38th Infantry Division Dravska

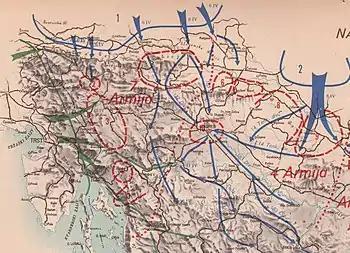
A colour map

On the night of 7/8 April, Petrović ordered Trifunović to begin to withdraw, first to a line through the Dravinja river, Zidani Most bridge and the right bank of the Krka river. Later in the day this was moved back to the line of the Kupa river. This ended the successful defence of the 38th ID and border guard units along the line of the Drava, and meant their withdrawal from Maribor. Disregarding orders from above, Palten exploited their withdrawal by leading his "kampfgruppe" south towards the town, and crossing the Pesnica river in inflatable boats, leaving his unit vehicles behind. In the evening, Palten and his force entered Maribor unopposed, taking 100 prisoners. For disregarding orders, Palten and his "kampfgruppe" were ordered to return to Spielfeld, and spent the rest of the invasion guarding the border. In the meantime, the forward elements of the two divisions consolidated their bridgeheads, with the 132nd Infantry Division securing Maribor, and the 183rd Infantry Division pushing past Murska Sobota, reaching Kapelski Vrh.